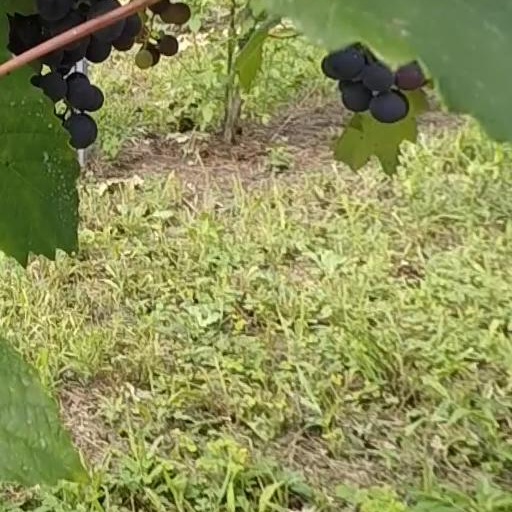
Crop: grape